Sir David Mathew

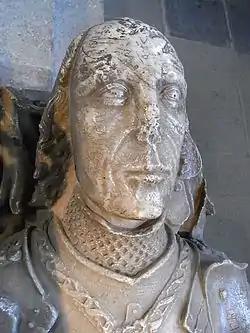
Alabaster effigy of Sir David Mathew, north aisle, Llandaff Cathedral. He wears the Lancastrian livery collar of Esses

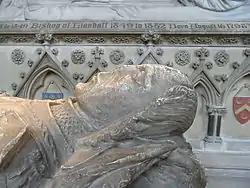
Effigy of Sir David Mathew, side-view from north, north aisle, Llandaff Cathedral

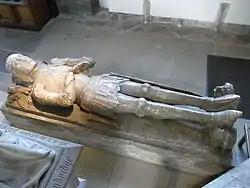
Full-length view of effigy of Sir David Mathew, Llandaff Cathedral

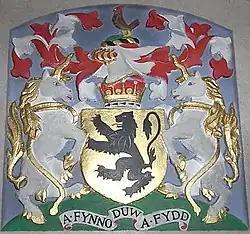
Heraldic achievement at top of mural memorial tablet erected 1987 in Llandaff Cathedral, Mathew Chapel:"In memory of Thomas James Mathew son and heir of Francis James Mathew second Earl of Landaff born in London 1798 died in Cape Town 1862".The arms are blasoned: "Or, a lion rampant sable".Crest: "A heathcock proper".Supporters: "Two unicorns rampant silver maned tufted hooved collared and chained or".Motto: "A Fynno Duw a Fydd" ("What God wills will be")

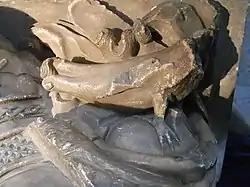
Crest on helm of effigy of Sir David Mathew, Llandaff Cathedral: a heathcock, of which the head is missing

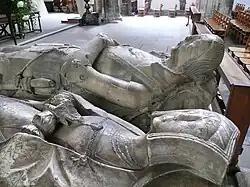
Effigies of Sir William Mathew(d.1528) and his wife. The latest of three surviving Mathew family effigies at Llandaf Cathedral

Sir David Mathew (1400–1484; born Dafydd ap Mathew), was a Welsh Knight. He was Lord of Llandaff and Seneschal of Llandaff Cathedral, and one of the ten Great Barons of Glamorgan, a Marcher Lord. It was said he was one of the most distinguished men of his age and a zealous supporter of the Yorkist cause. After saving the life of King Edward IV at the Battle of Towton in 1461, he was appointed Grand Standard Bearer of England and King Edward IV granted the use of 'Towton' on his arms.